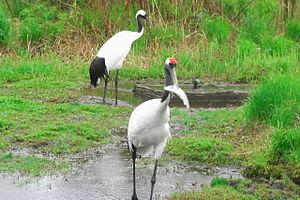
Le village de Tsurui est un village du district d'Akan, dans la préfecture de Hokkaidō, au Japon.